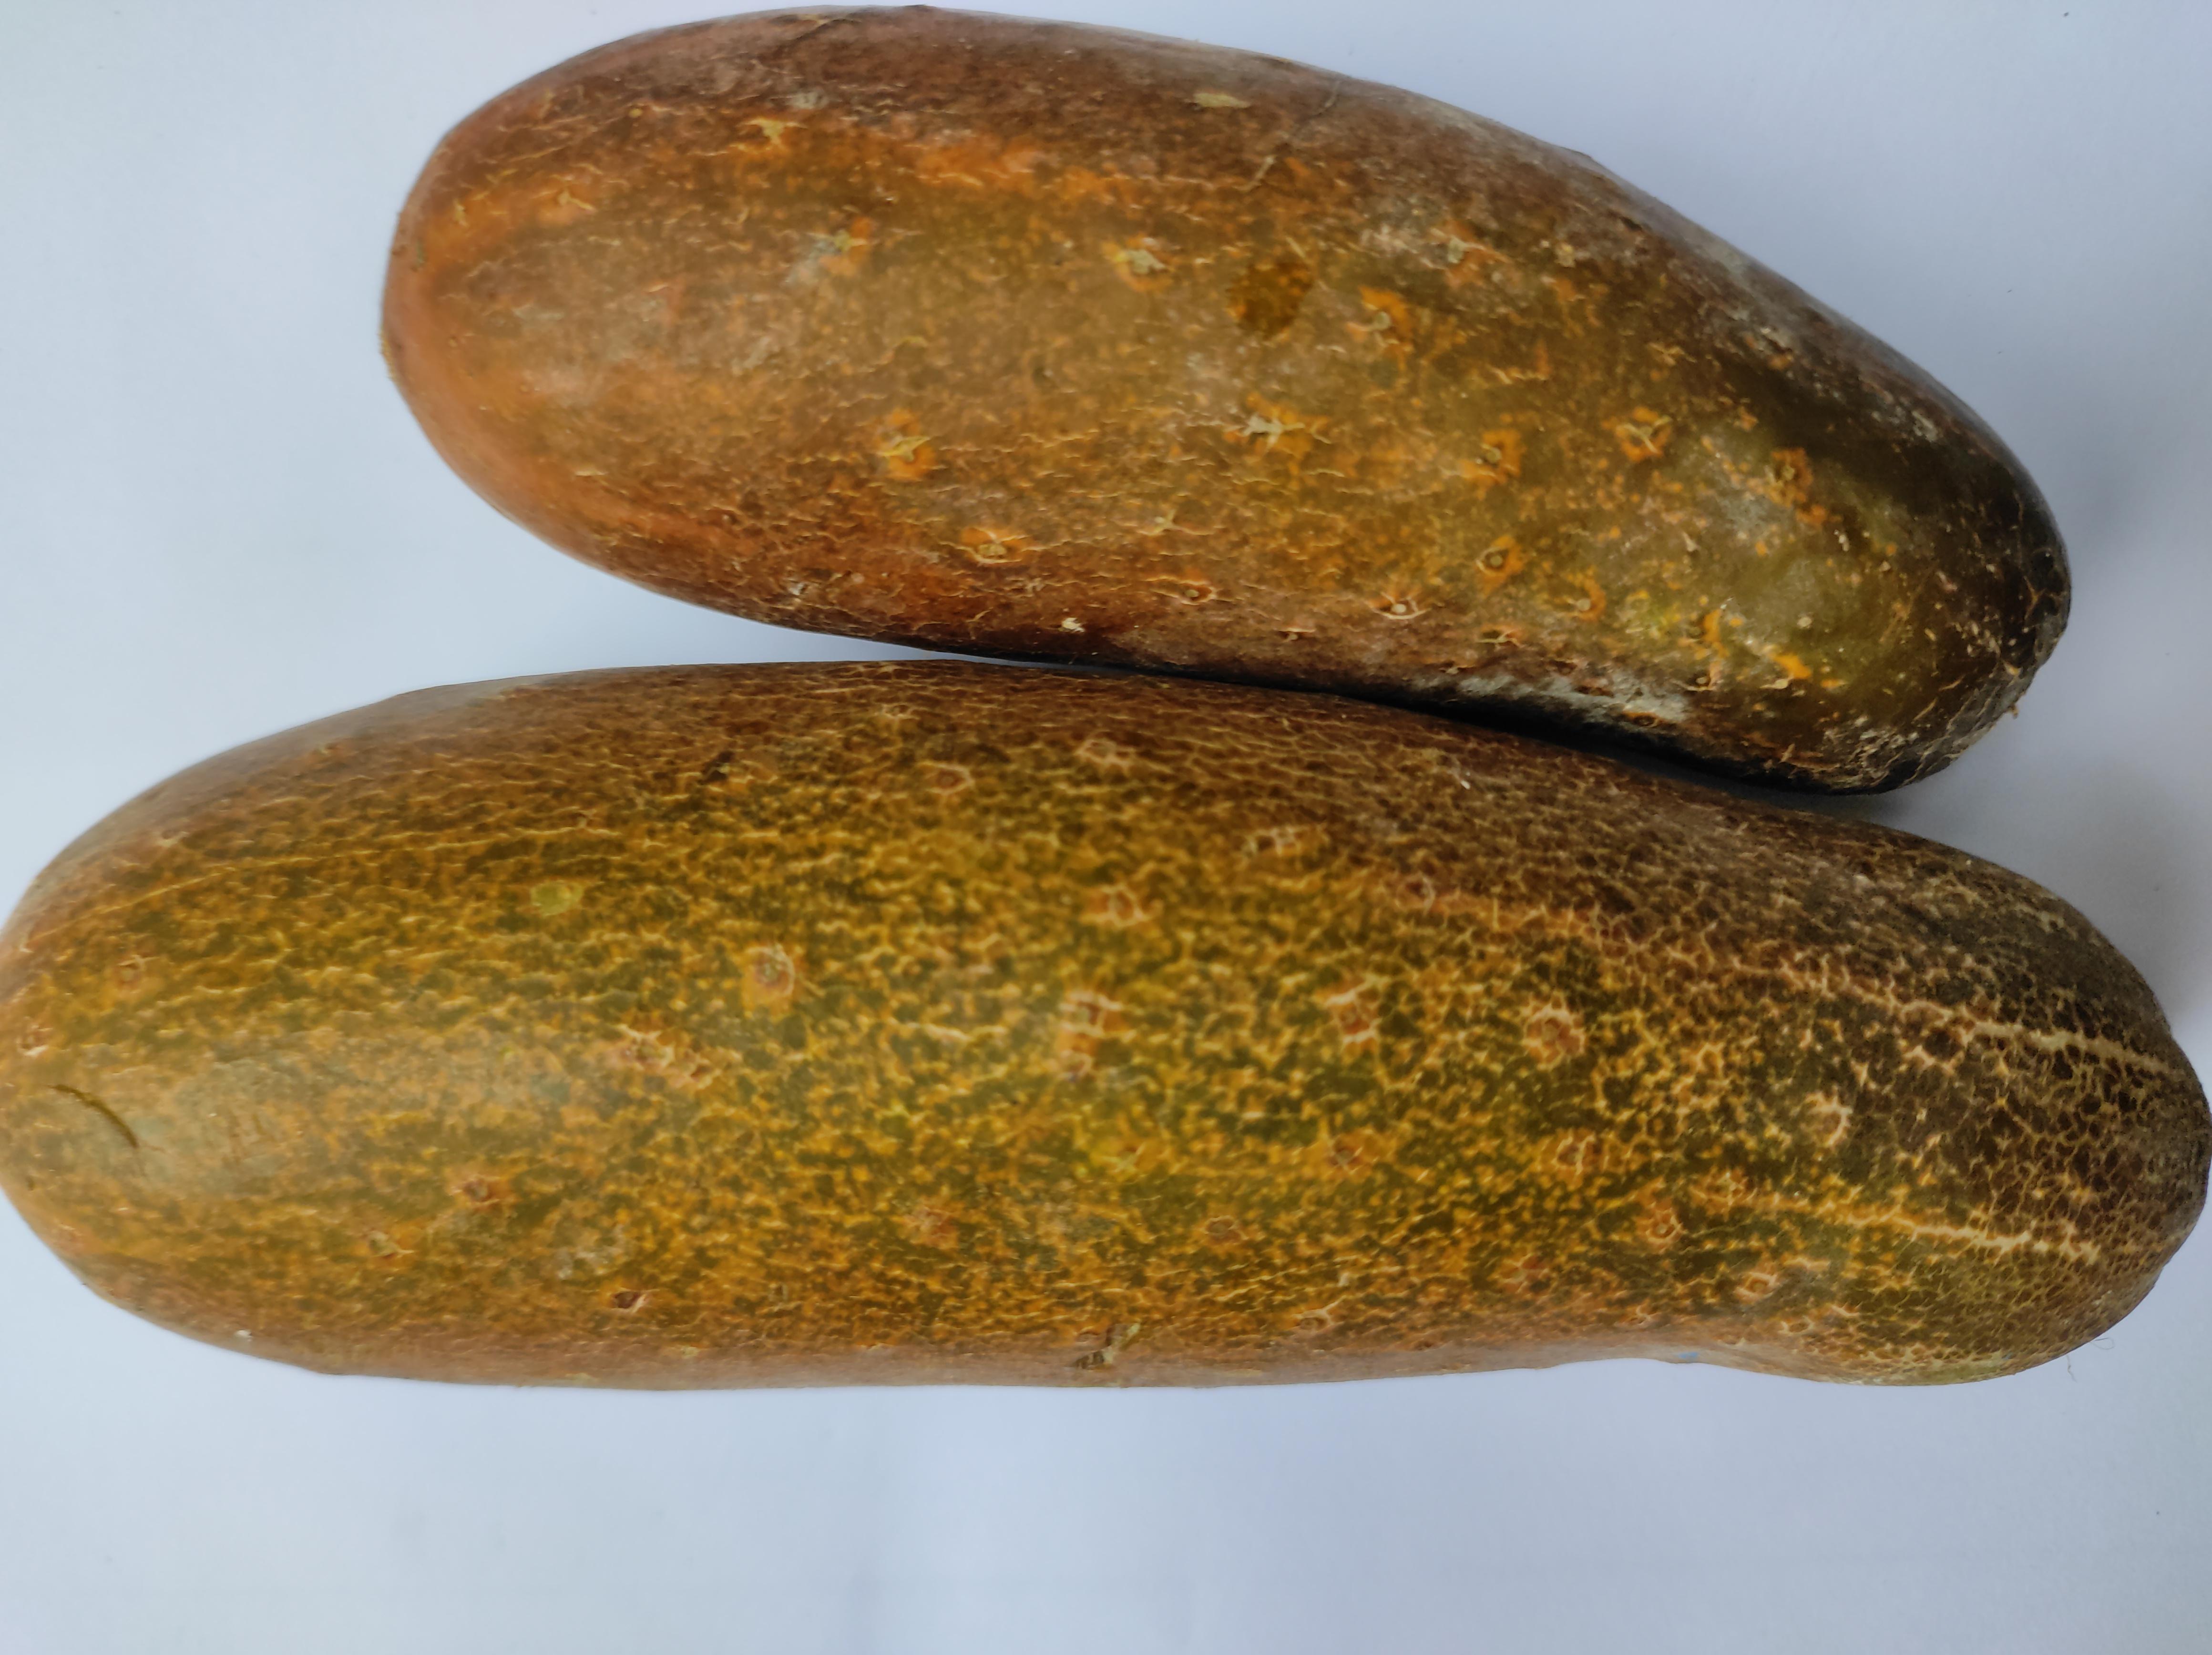
Label: Cucumber